List of mountains in Mongolia

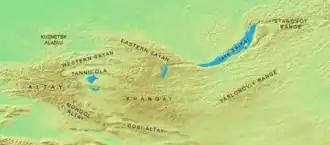
Altai Mountains, Sayan Mountains and Khangai Mountains

Mongolia has three major mountain ranges. The highest is the Altai Mountains, which stretch across the western and the southwestern regions of the country on a northwest-to-southeast axis. The Khangai Mountains, mountains also trending northwest to southeast, occupy much of central and north-central Mongolia. These are older, lower, and more eroded mountains, with many forests and alpine pastures. The Khentii Mountains near the Russian border to the northeast of Ulaanbaatar, are lower still.